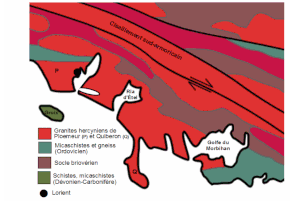
Carte géologique de Lorient
Ploemeur, également écrit Plœmeur, est une commune du département du Morbihan, dans la région Bretagne, en France. Historiquement, elle faisait partie du Pays vannetais et du Kemenet-Héboé.
Lorient [lɔʁjɑ̃] est une commune française située dans le département du Morbihan, en région Bretagne. Cité portuaire active et arsenal maritime au fond de la rade de Lorient, la ville est au cœur de l'unité urbaine de Lorient qui est la plus importante du département et se classe au troisième rang en région Bretagne.